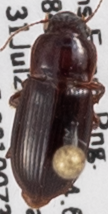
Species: Harpalus desertus
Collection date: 2019-07-31
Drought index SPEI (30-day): -0.952
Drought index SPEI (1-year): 0.63
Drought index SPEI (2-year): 0.47